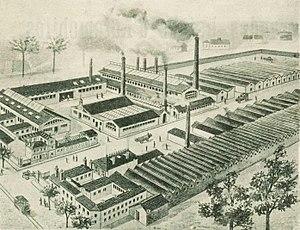
Les usines Panhard d'Ivry en 1900 (La Vie au Grand Air, 27 mai 1900)
Panhard & Levassor est un constructeur automobile français dont l'activité civile a été arrêtée en 1967, après sa reprise par Citroën. L'entreprise, rachetée en 2012 par Renault Trucks Defense, est devenue sous le nom de Panhard Defense constructeur de véhicules militaires, essentiellement des blindés légers 4 × 4, produits en France dans deux usines à Marolles-en-Hurepoix et Saint-Germain-Laval.